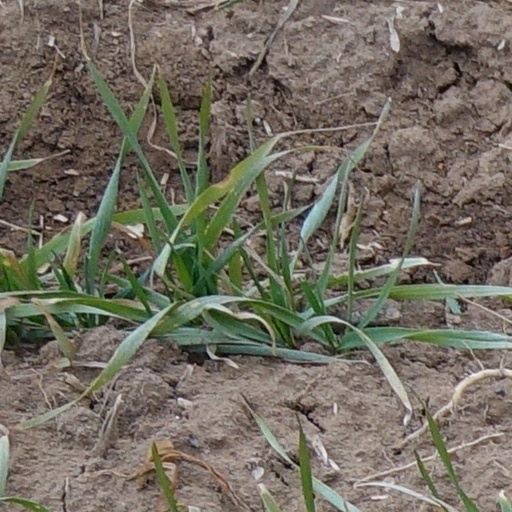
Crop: wheat